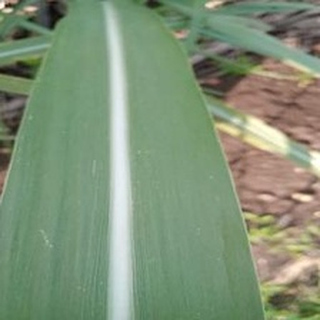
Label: healthy_sugarcane